No More Heroes 2: Desperate Struggle

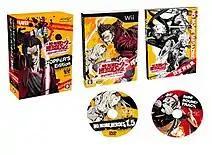
Contents of Hoppers Edition

"Desperate Struggle" was to be released in Europe in both "extreme" and mild formats, to appeal to European fans who were disappointed by the bloodless version of "No More Heroes" that was published in their region. However, the mild version was skipped in favor of the original edition. In 2010, Marvelous, the Japanese publisher for "Desperate Struggle", also released a special "Hoppers Edition" in Japan. It included the game, a DVD movie titled "No More Heroes 1.5" (which bridges the gap between the two games), a CD soundtrack, and a fan book. An erotica comic was also included when preordering this edition. The comic contained pin up artwork of female characters from the "No More Heroes" series, as well as short comic strips and the comic "No More Loser", which expanded upon assassin Skelter Helter's backstory.